Coritiba Foot Ball Club

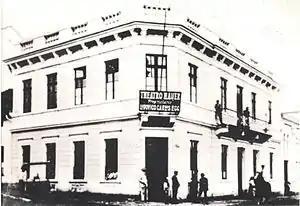
Theatro Hauer

After the match in Ponta Grossa, the club's founders and members were excited by the new game, and decided to dedicate their club exclusively to football. There were already more than 50 players, many of them not of German descent, yet the "Clube Ginástico Teuto-Brasileiro Turnverein" did not allow non-German members; this led to the formation of a separate club (after many discussions held at Teatro Hauer throughout December 1909). Finally, on 30 January 1910, the independent "Coritibano Foot Ball Club" was formed. The name was chosen as this is what the team had played as at their first match in Ponta Grossa.